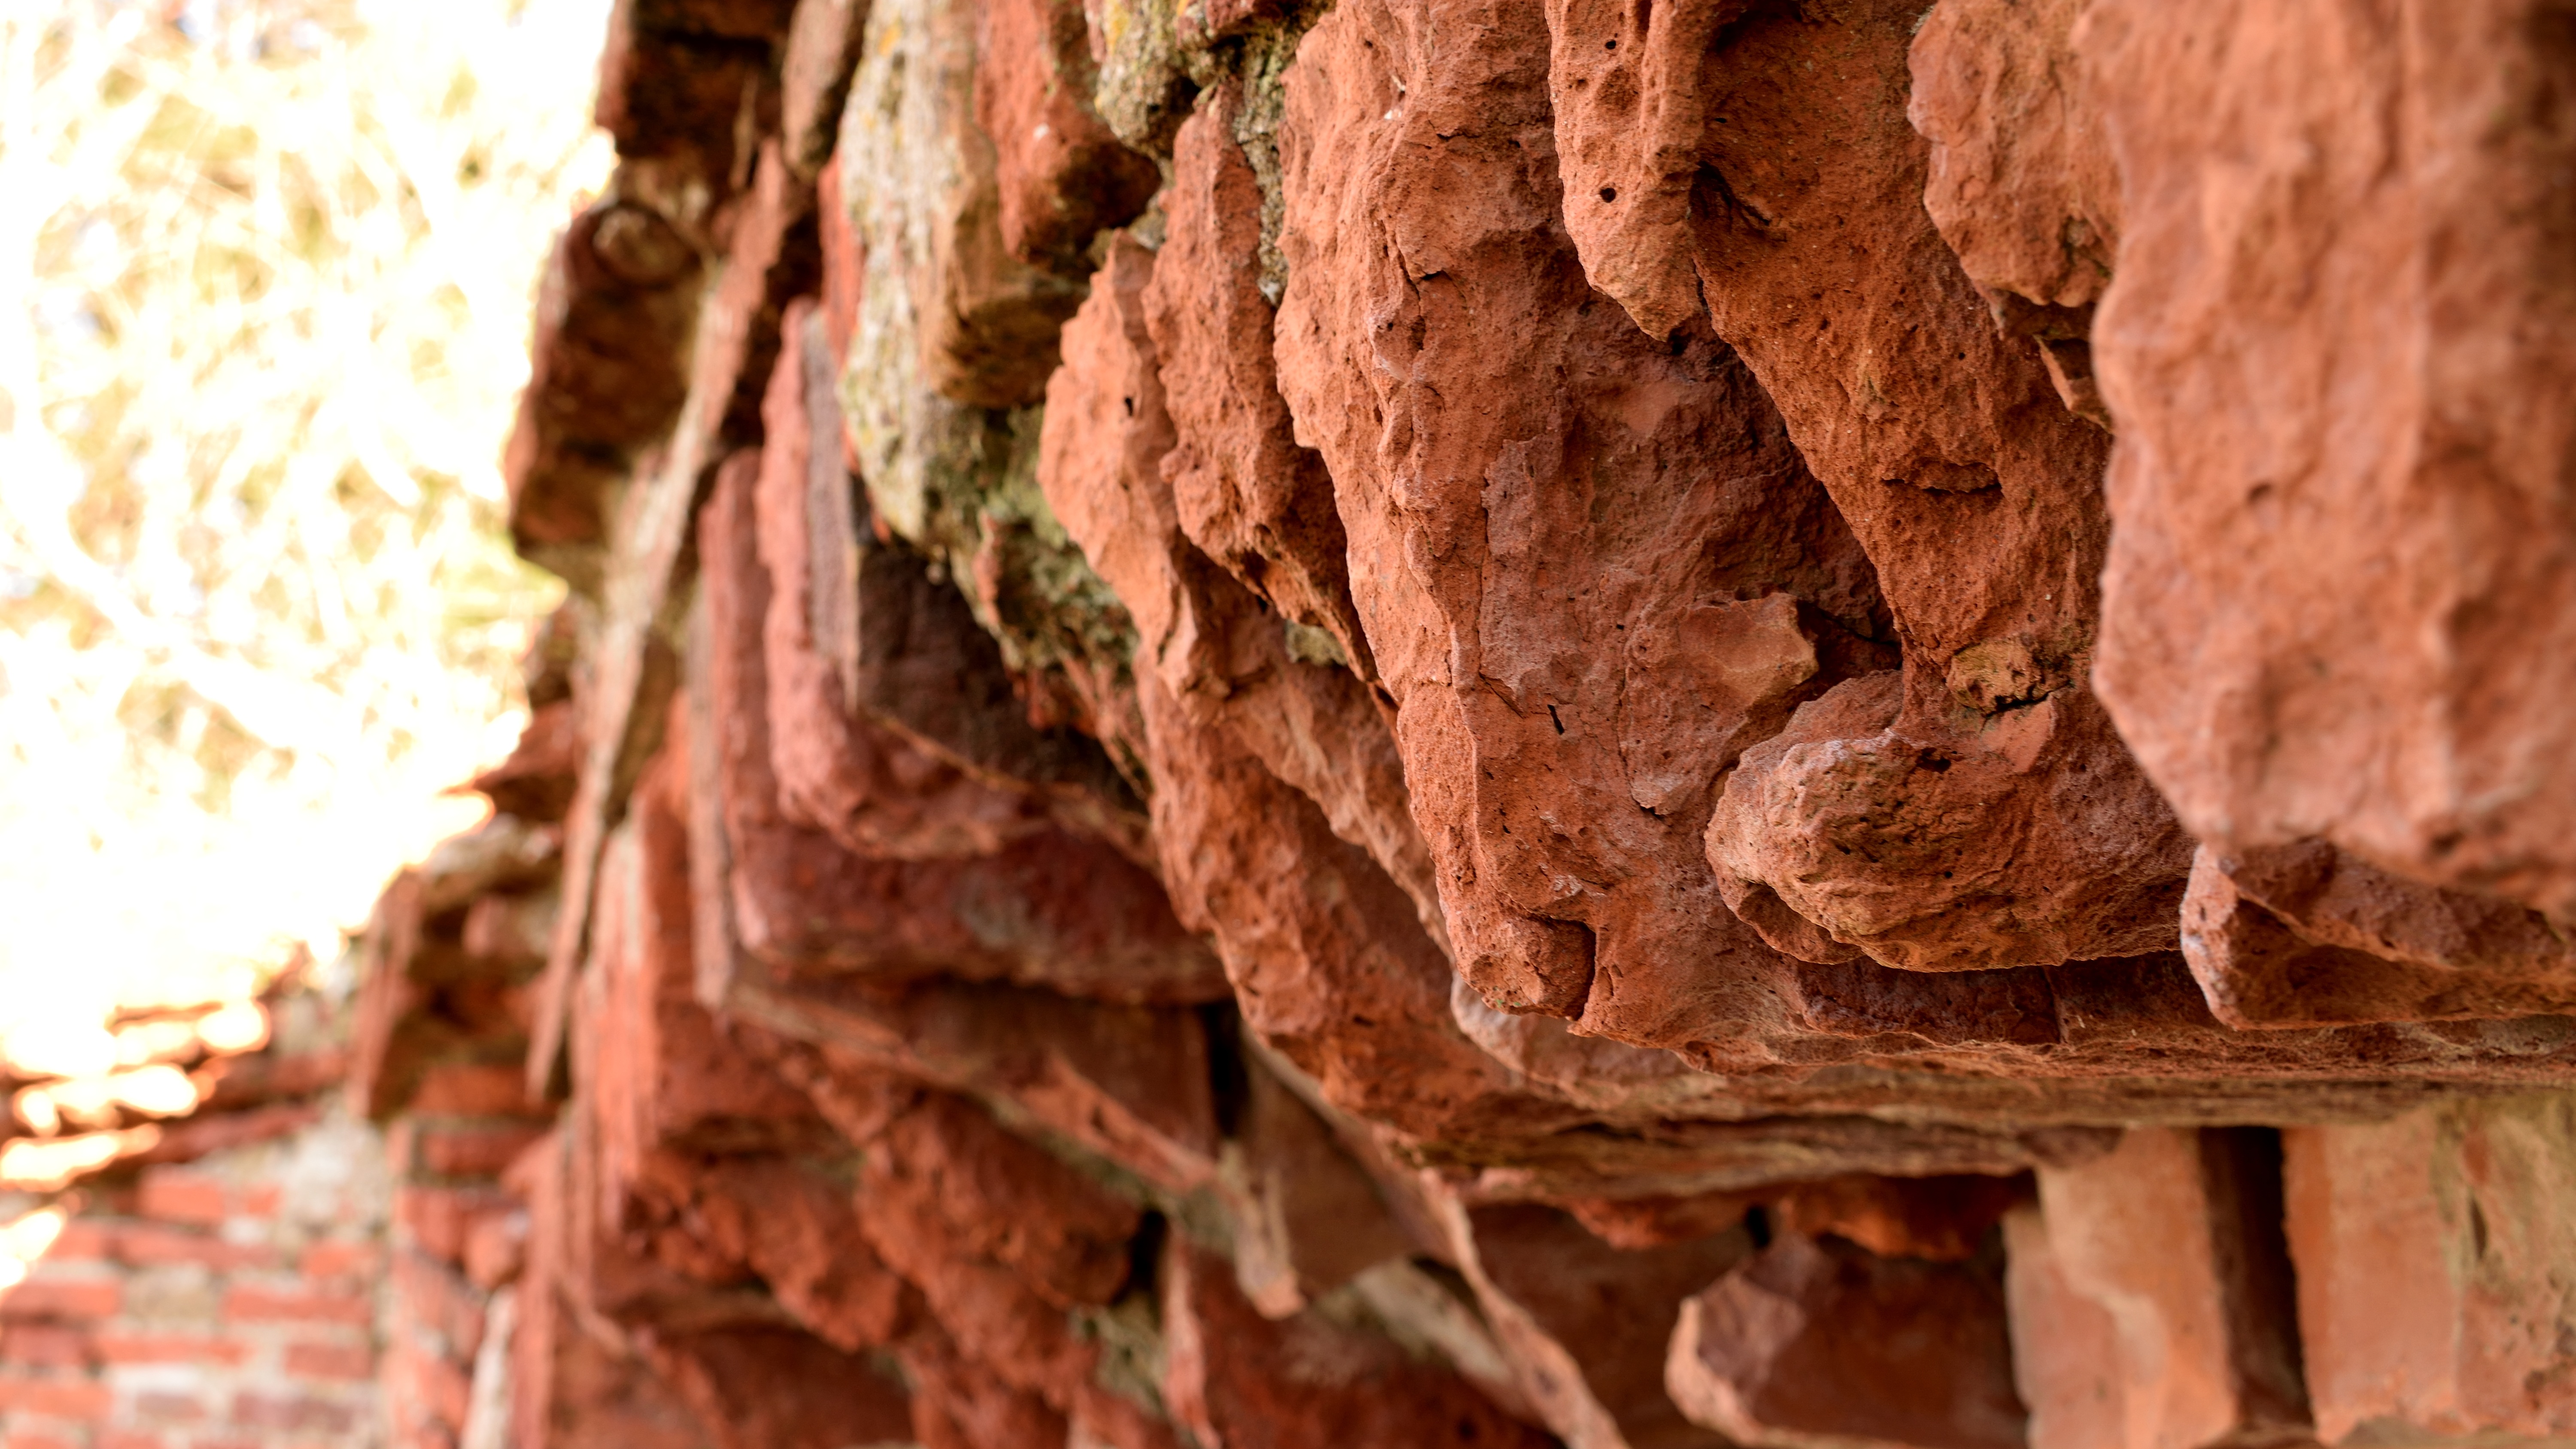
tree, nature, rock, wood, bridge, leaf, trunk, old, formation, arch, soil, ancient, brick, material, geology, bricks, romano, arc